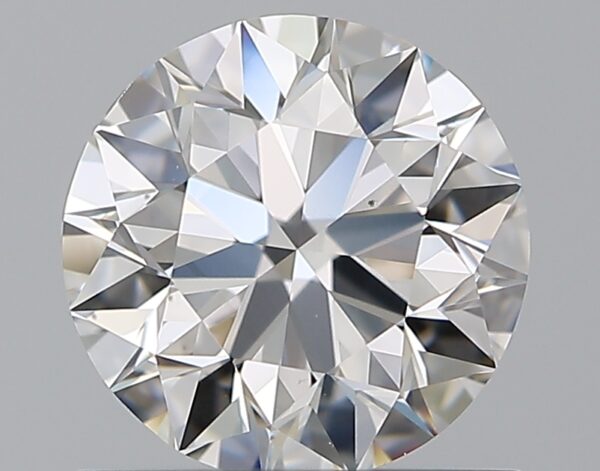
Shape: round
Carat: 0.9
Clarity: VS1
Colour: E
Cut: EX
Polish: EX
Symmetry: EX
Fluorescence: N
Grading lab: GIA
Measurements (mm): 6.09 x 6.13 x 3.85